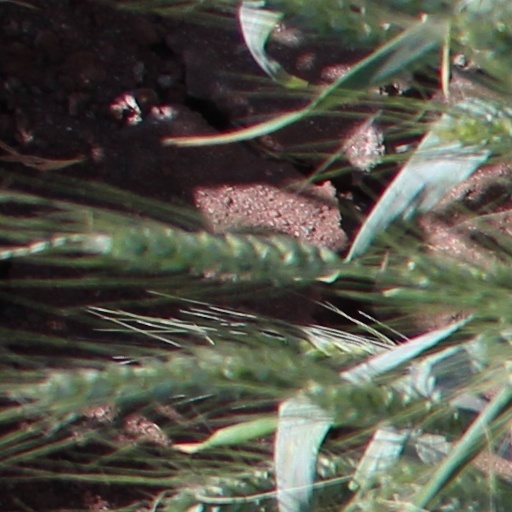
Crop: wheat